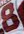
Number: 8